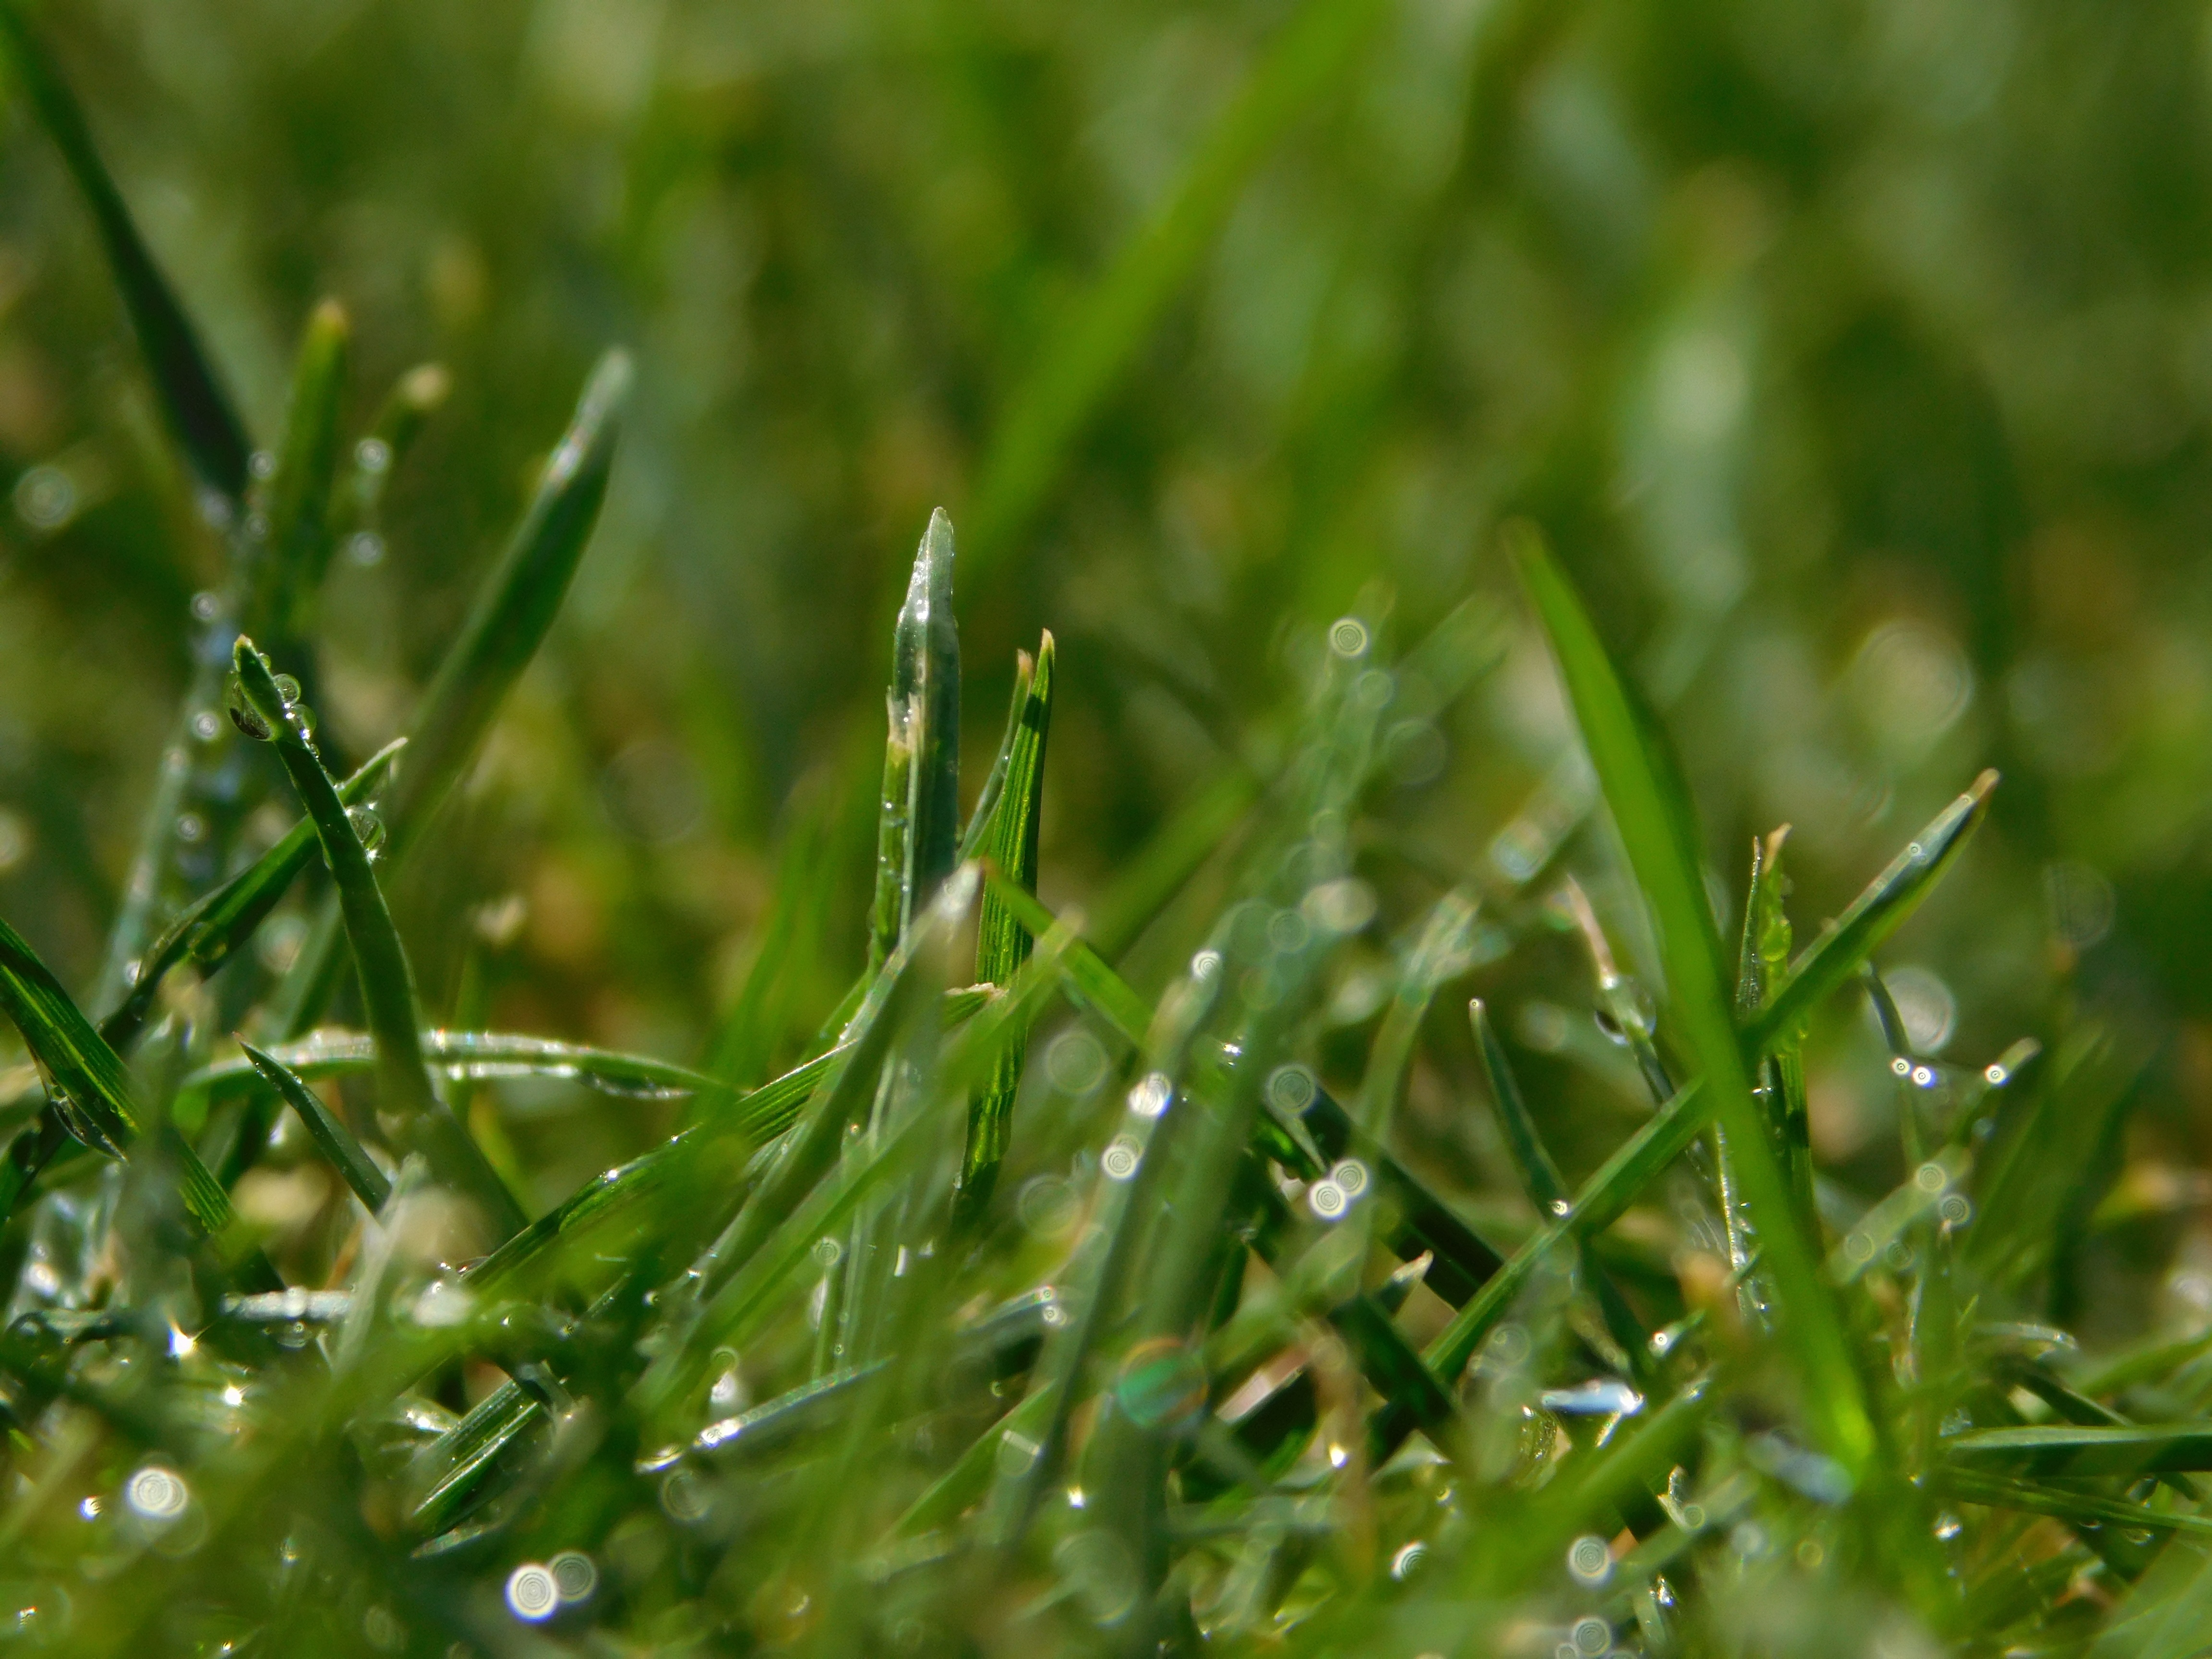
water, grass, branch, drop, dew, plant, ground, lawn, meadow, rain, leaf, flower, wet, green, close, flora, close up, dewdrop, drop of water, moisture, morgentau, green grass, macro photography, drops of morning dew, after the rain, grass family, plant stem